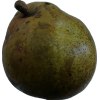
Label: pear